La Révolution

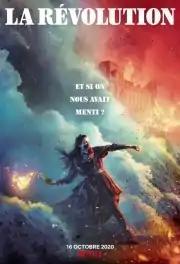

La Révolution is a 2020 French-language supernatural drama series produced by Netflix starring Doudou Masta, Julien Sarazin and Ian Turiak. In January 2021, the series was canceled after one season.